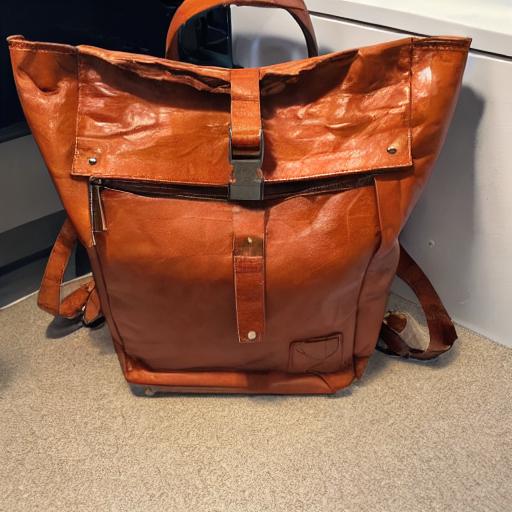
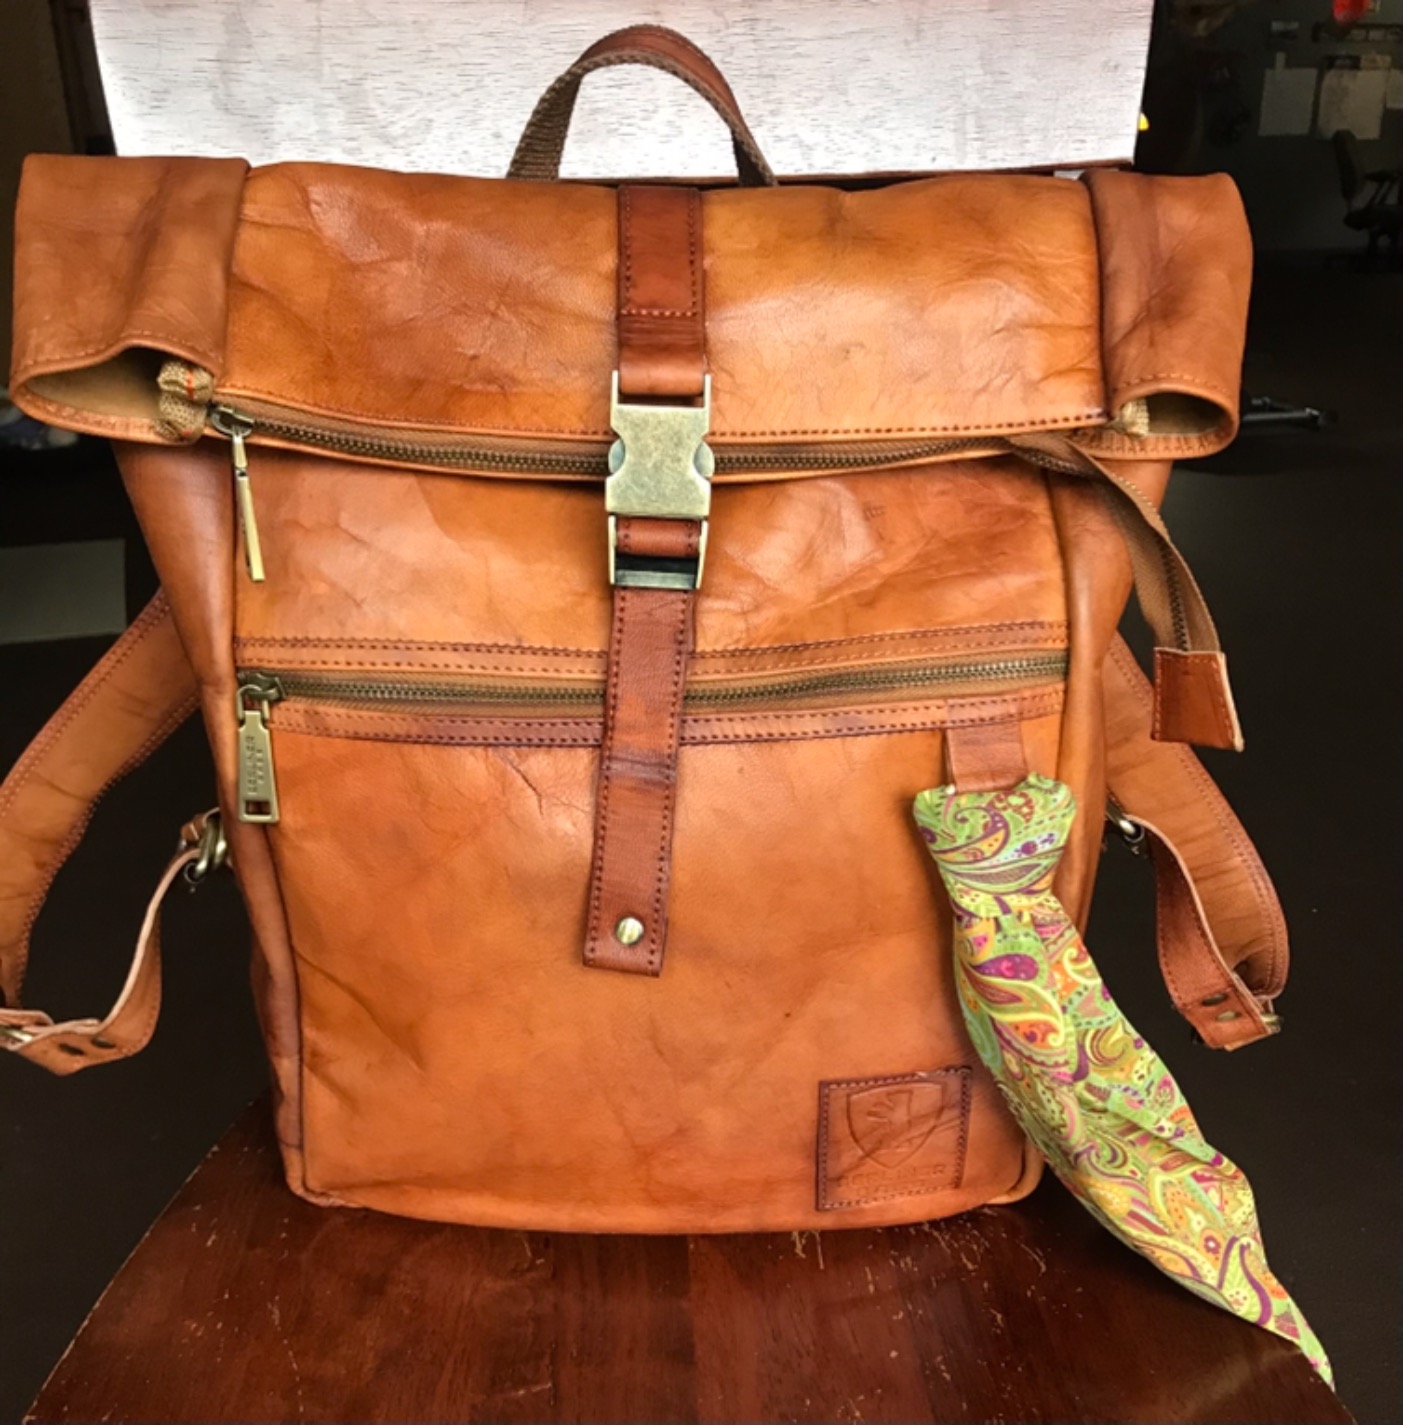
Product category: bag
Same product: no